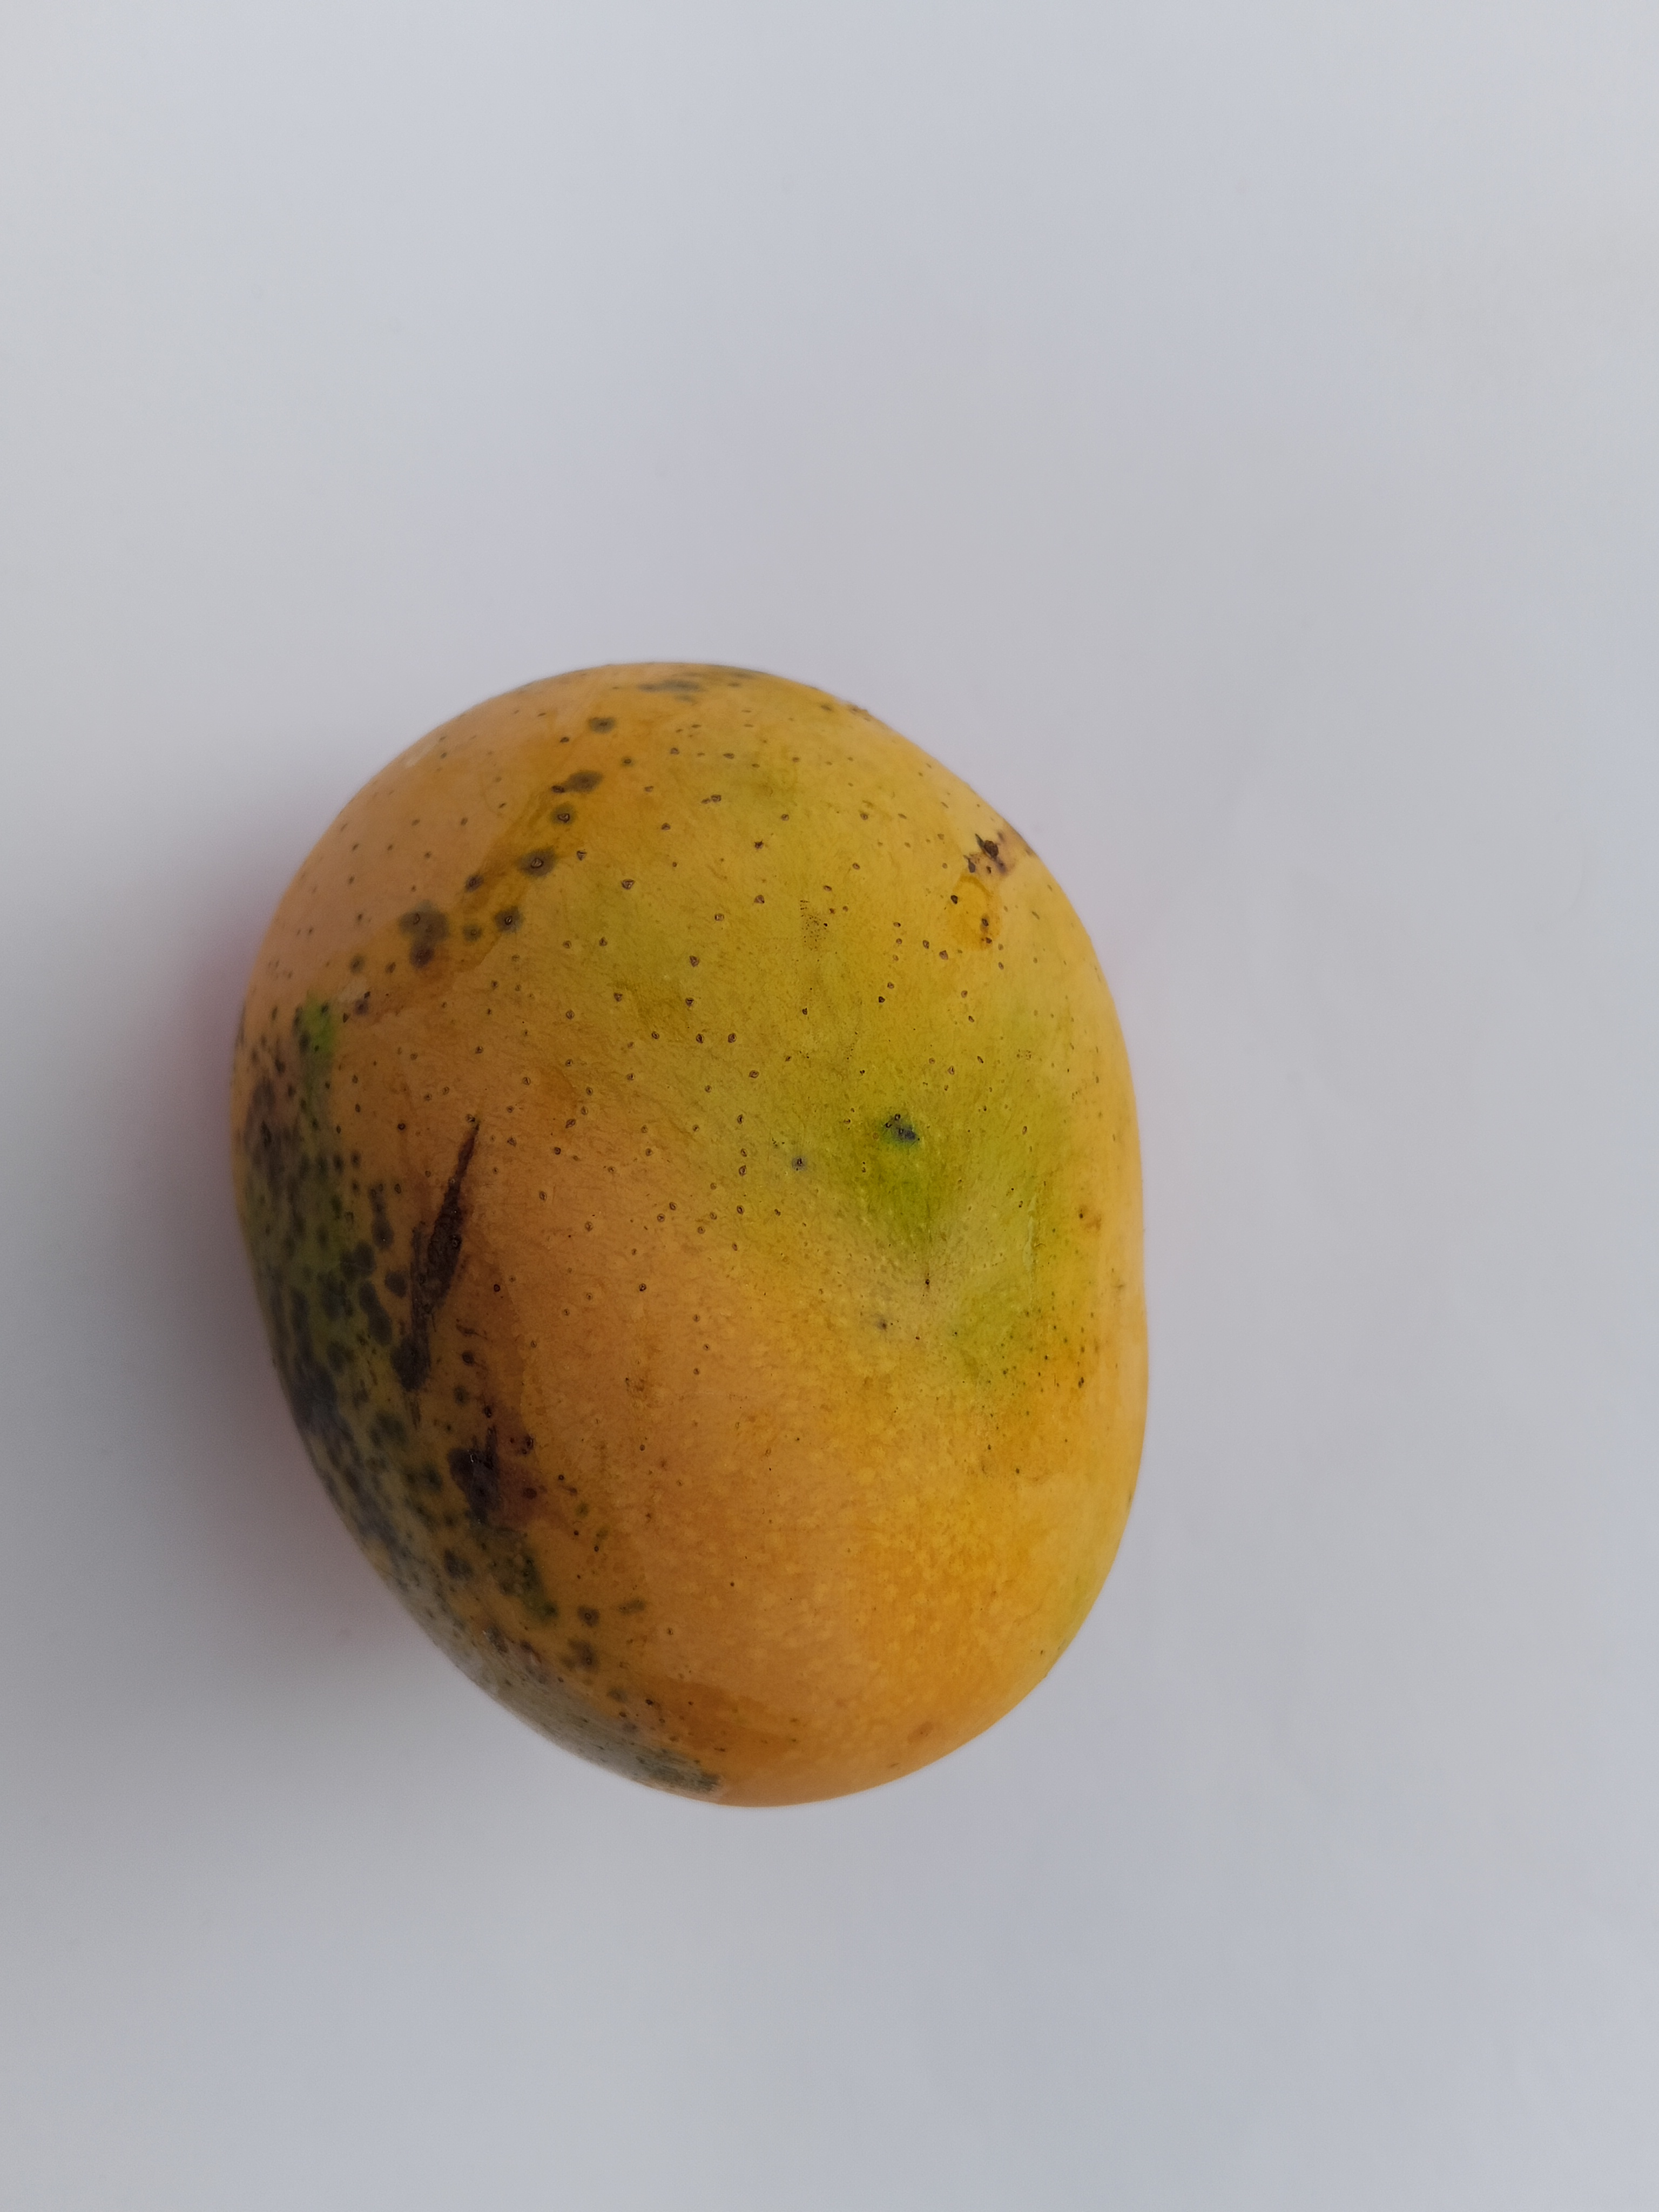
Mango variety: Sundari